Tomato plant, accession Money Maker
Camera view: tilt-top (135 deg); turntable rotation: 270 degrees
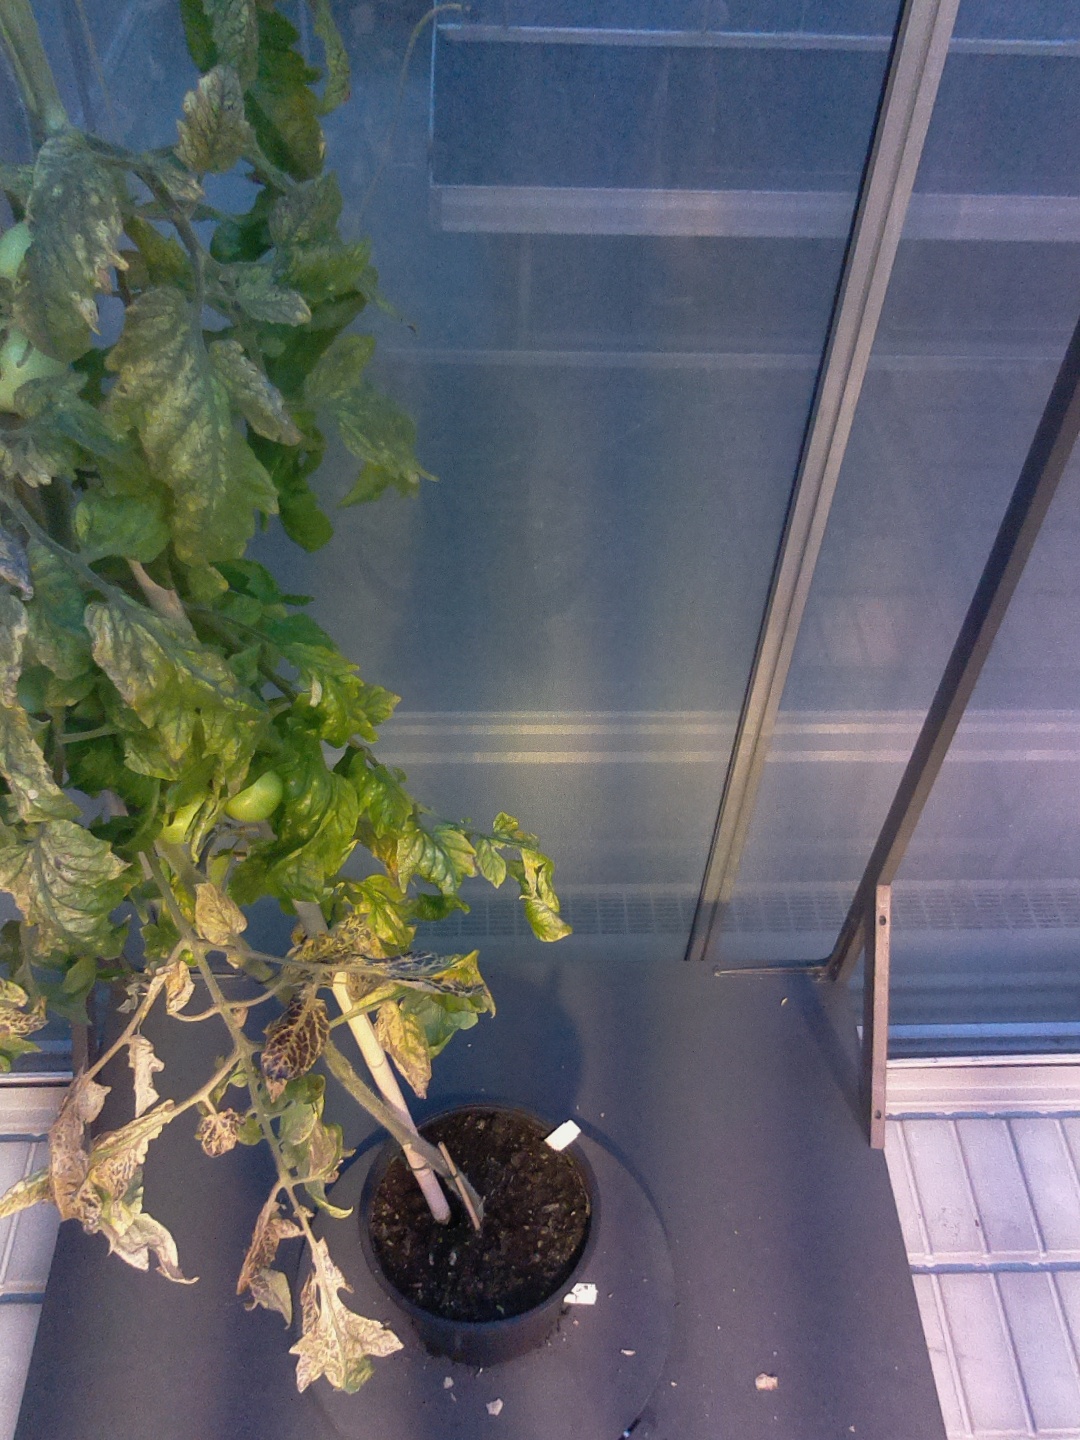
BBCH growth stage 79: 90% -100% of final fruit size